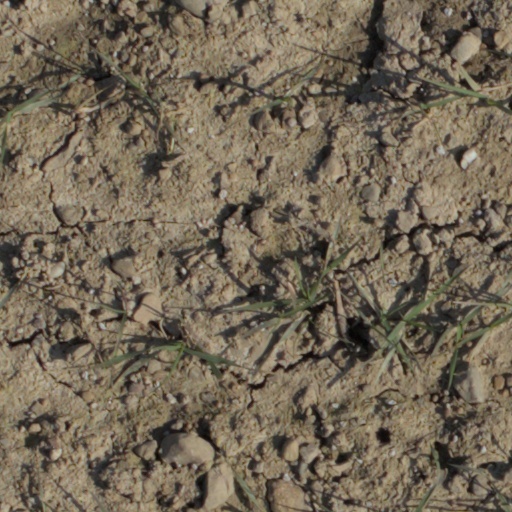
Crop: wheat